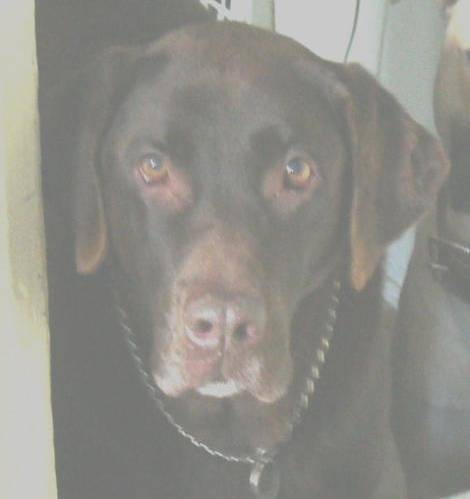
Label: dog